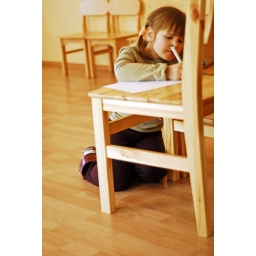
Latvia, Riga, blond girl with braids sitting on the ground by wooden chair writing with a pen